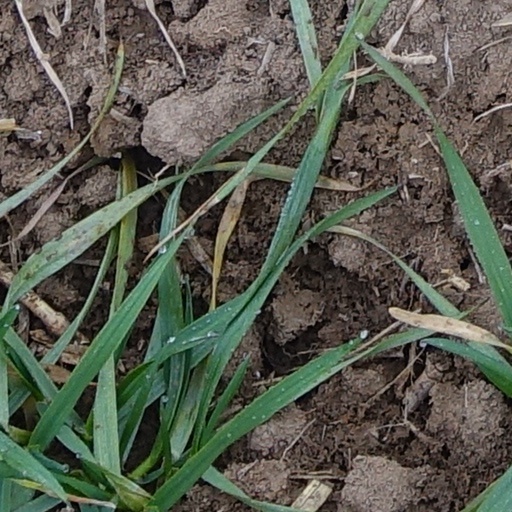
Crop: wheat